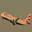
Label: airplane